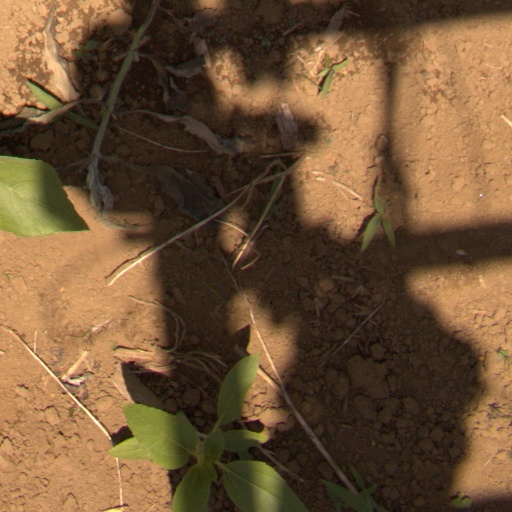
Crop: Jerusalem artichoke